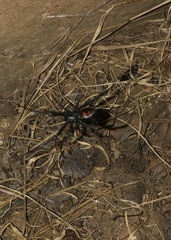
Species: Lactrodectus_hesperus